Athlone

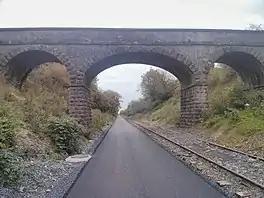
Bridge on the greenway

The promenade on the River Shannon is popular among anglers, birdwatchers and swimmers. The lakeshore is accessed from Coosan Point and Hodson Bay.